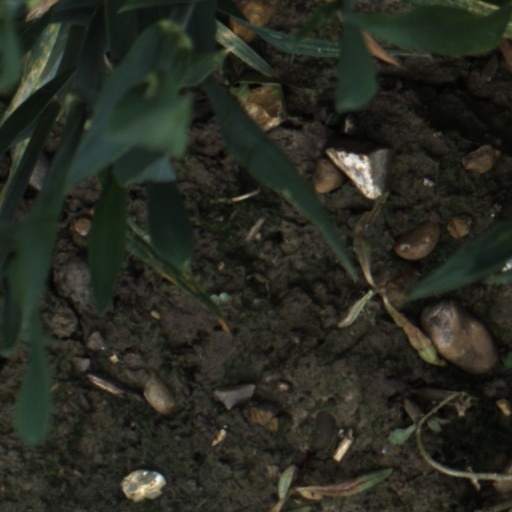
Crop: wheat